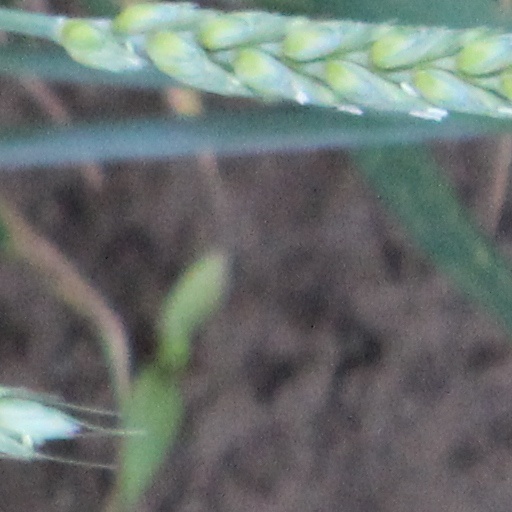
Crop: wheat